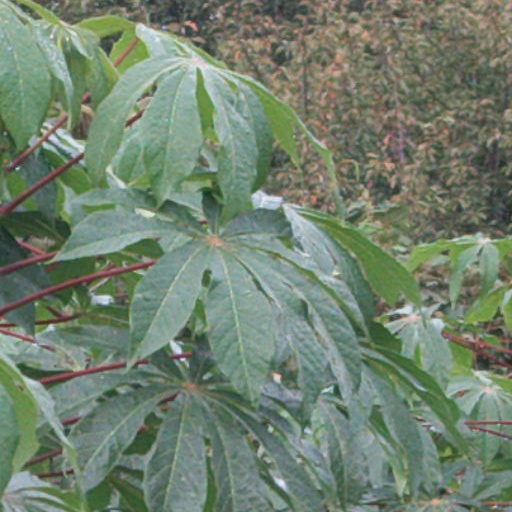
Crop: cassava